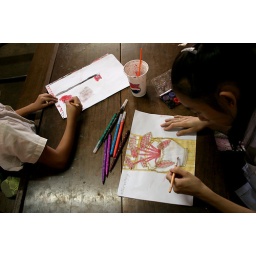
Children without hearing draw a flower pot during a visual art class at The National Rehabilitation Center in Vientiane, Laos.